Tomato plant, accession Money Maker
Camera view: bottom (45 deg); turntable rotation: 210 degrees
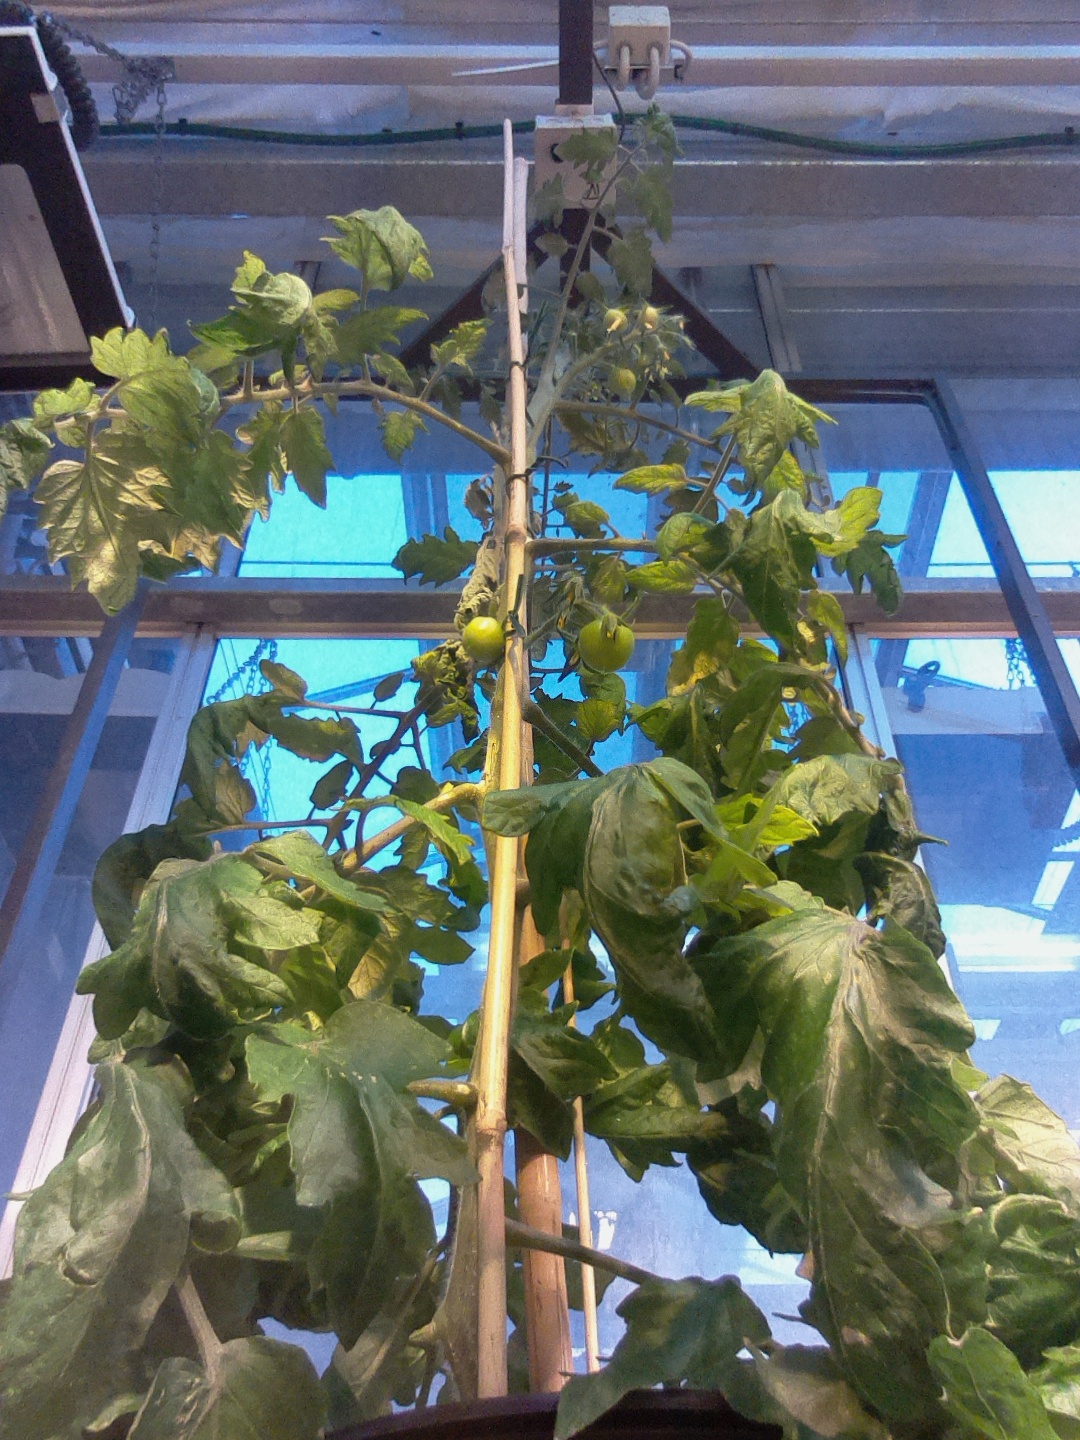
BBCH growth stage 71: 10%-20% of final fruit size